Henri Cleutin

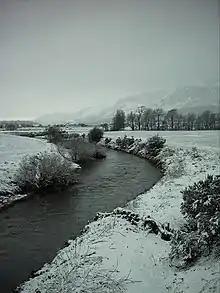
In January 1560 Henri Cleutin had to dismantle a church to cross the River Devon at Tullibody

Henri Cleutin, seigneur d'Oisel et de Villeparisis (1515 – 20 June 1566), was the representative of France in Scotland from 1546 to 1560, a Gentleman of the Chamber of the King of France, and a diplomat in Rome 1564–1566 during the French Wars of Religion.